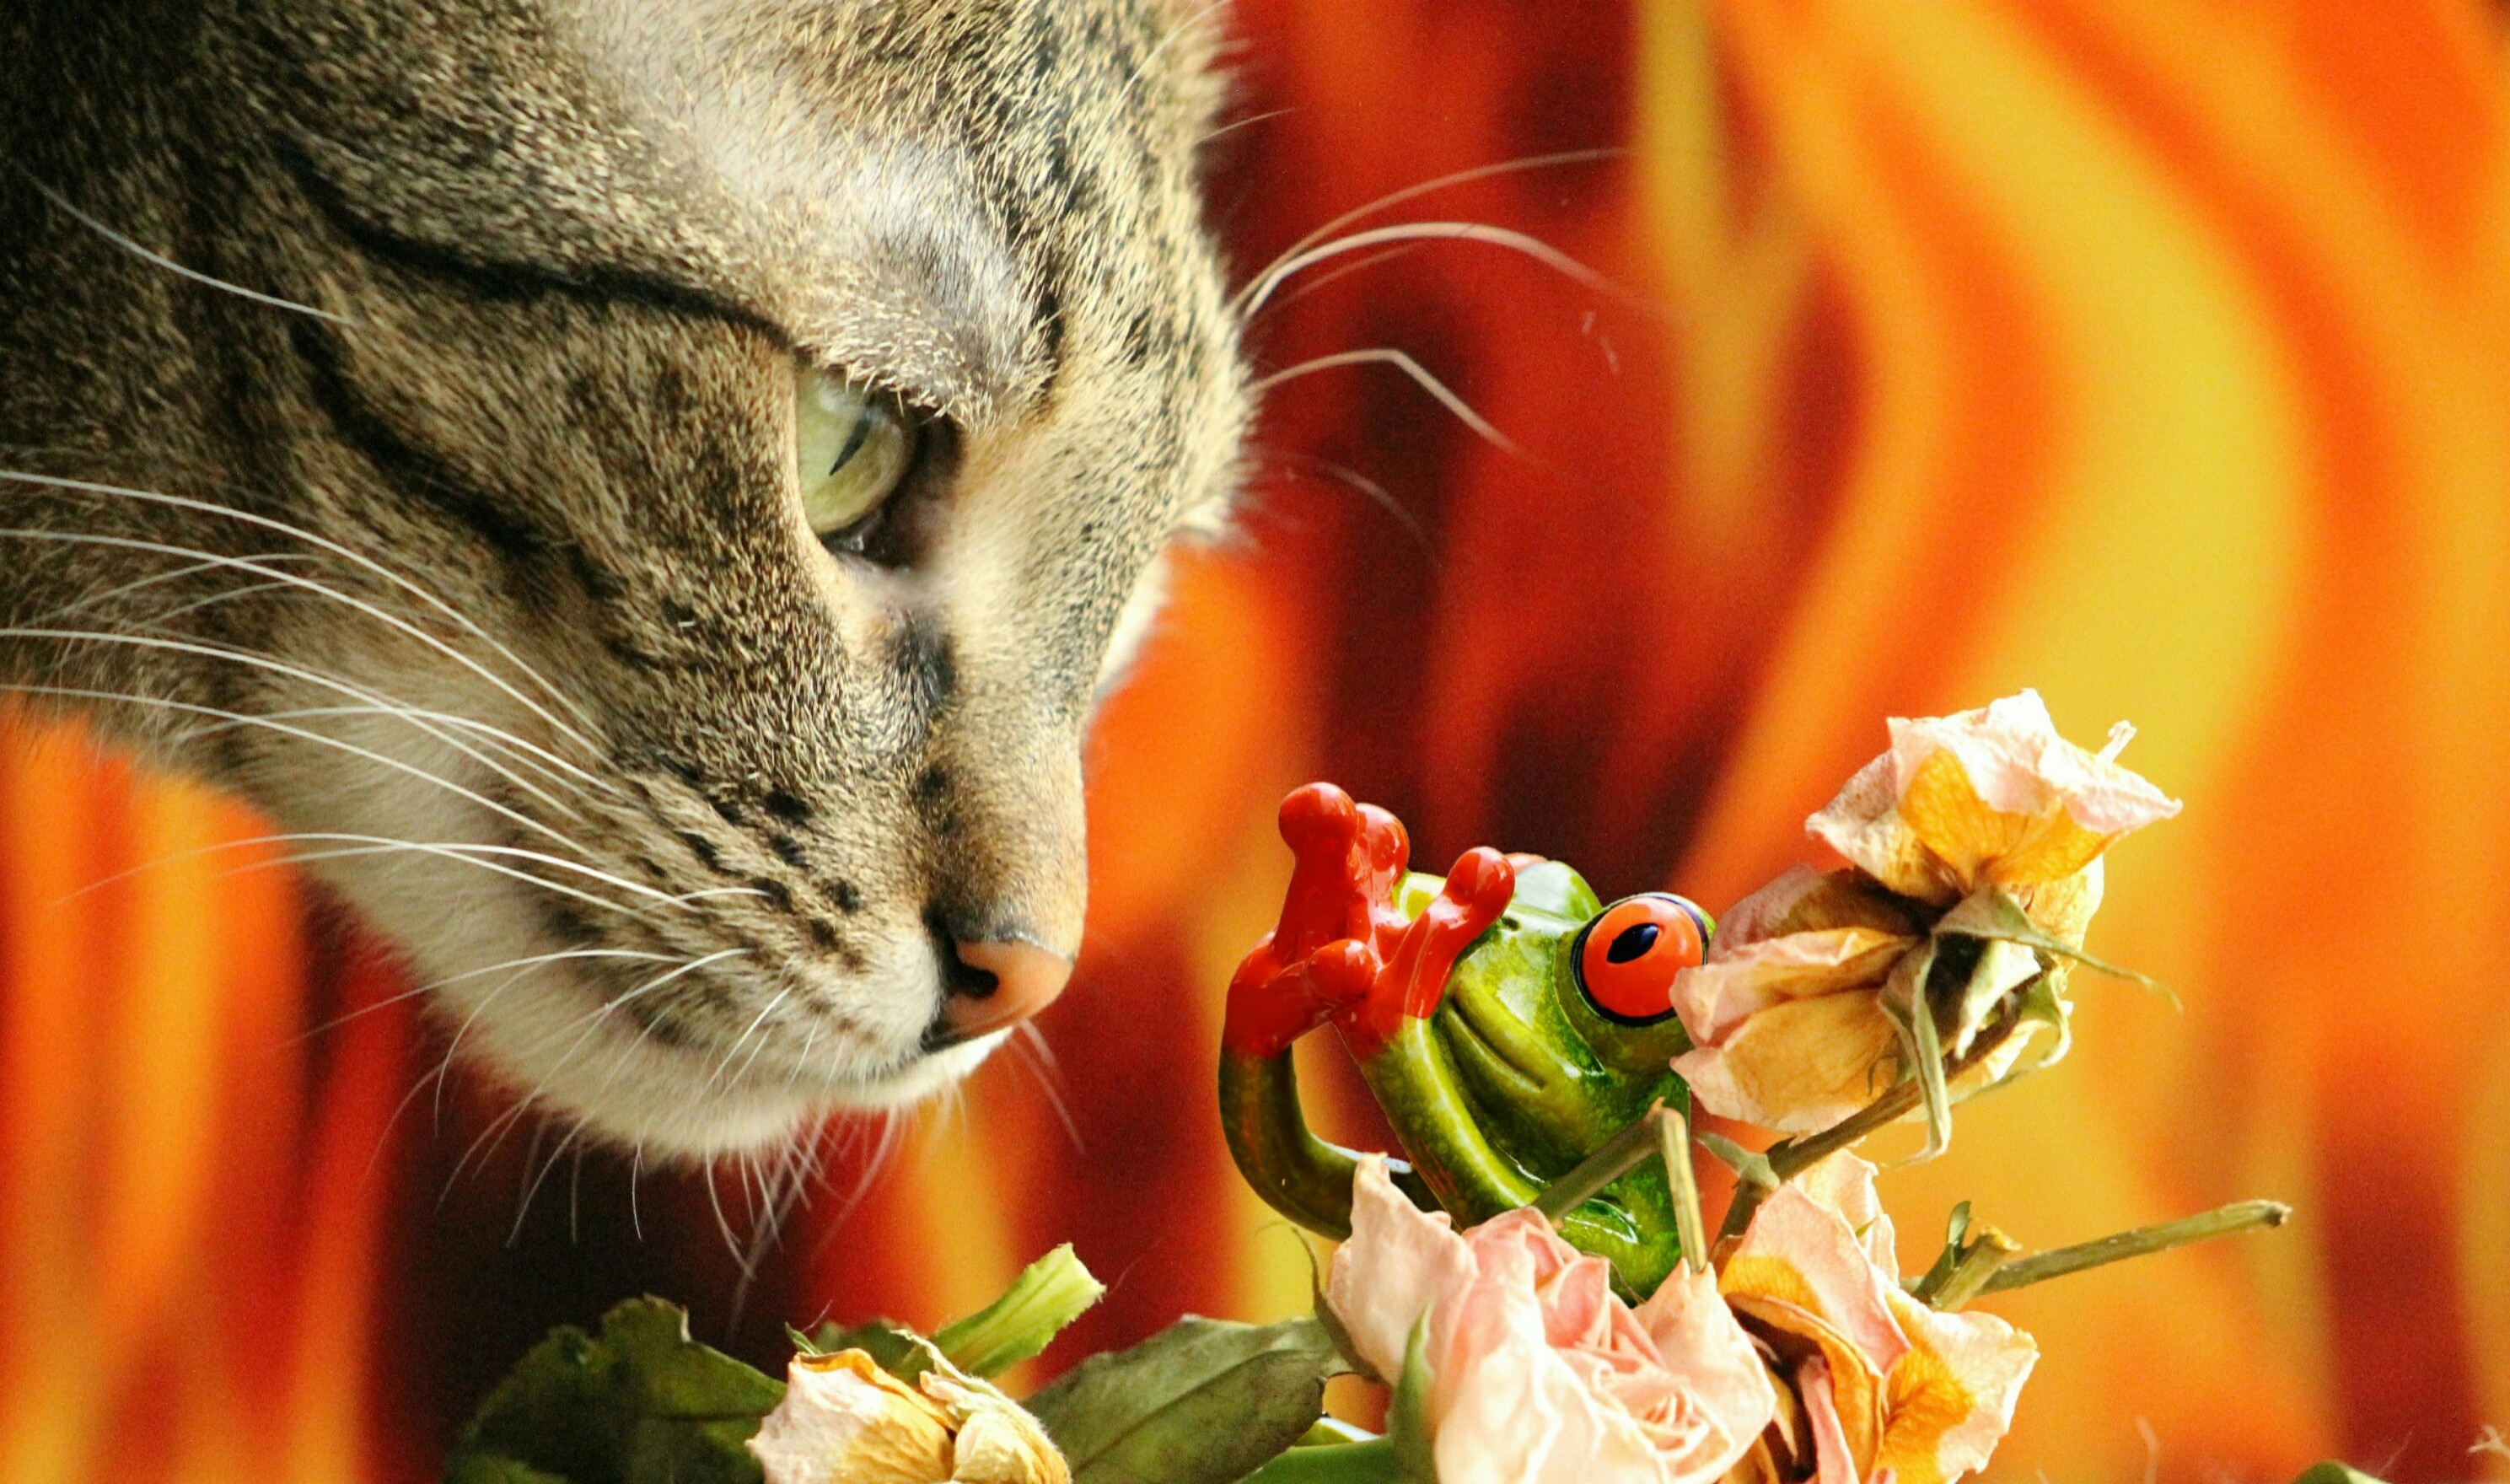
flower, cute, pet, kitten, cat, mammal, frog, close, close up, whiskers, fear, fun, adidas, hide, lurking, mieze, hidden, wildlife photography, mackerel, tiger cat, macro photography, cat's eyes, computer wallpaper, small to medium sized cats, cat like mammal, waiting for